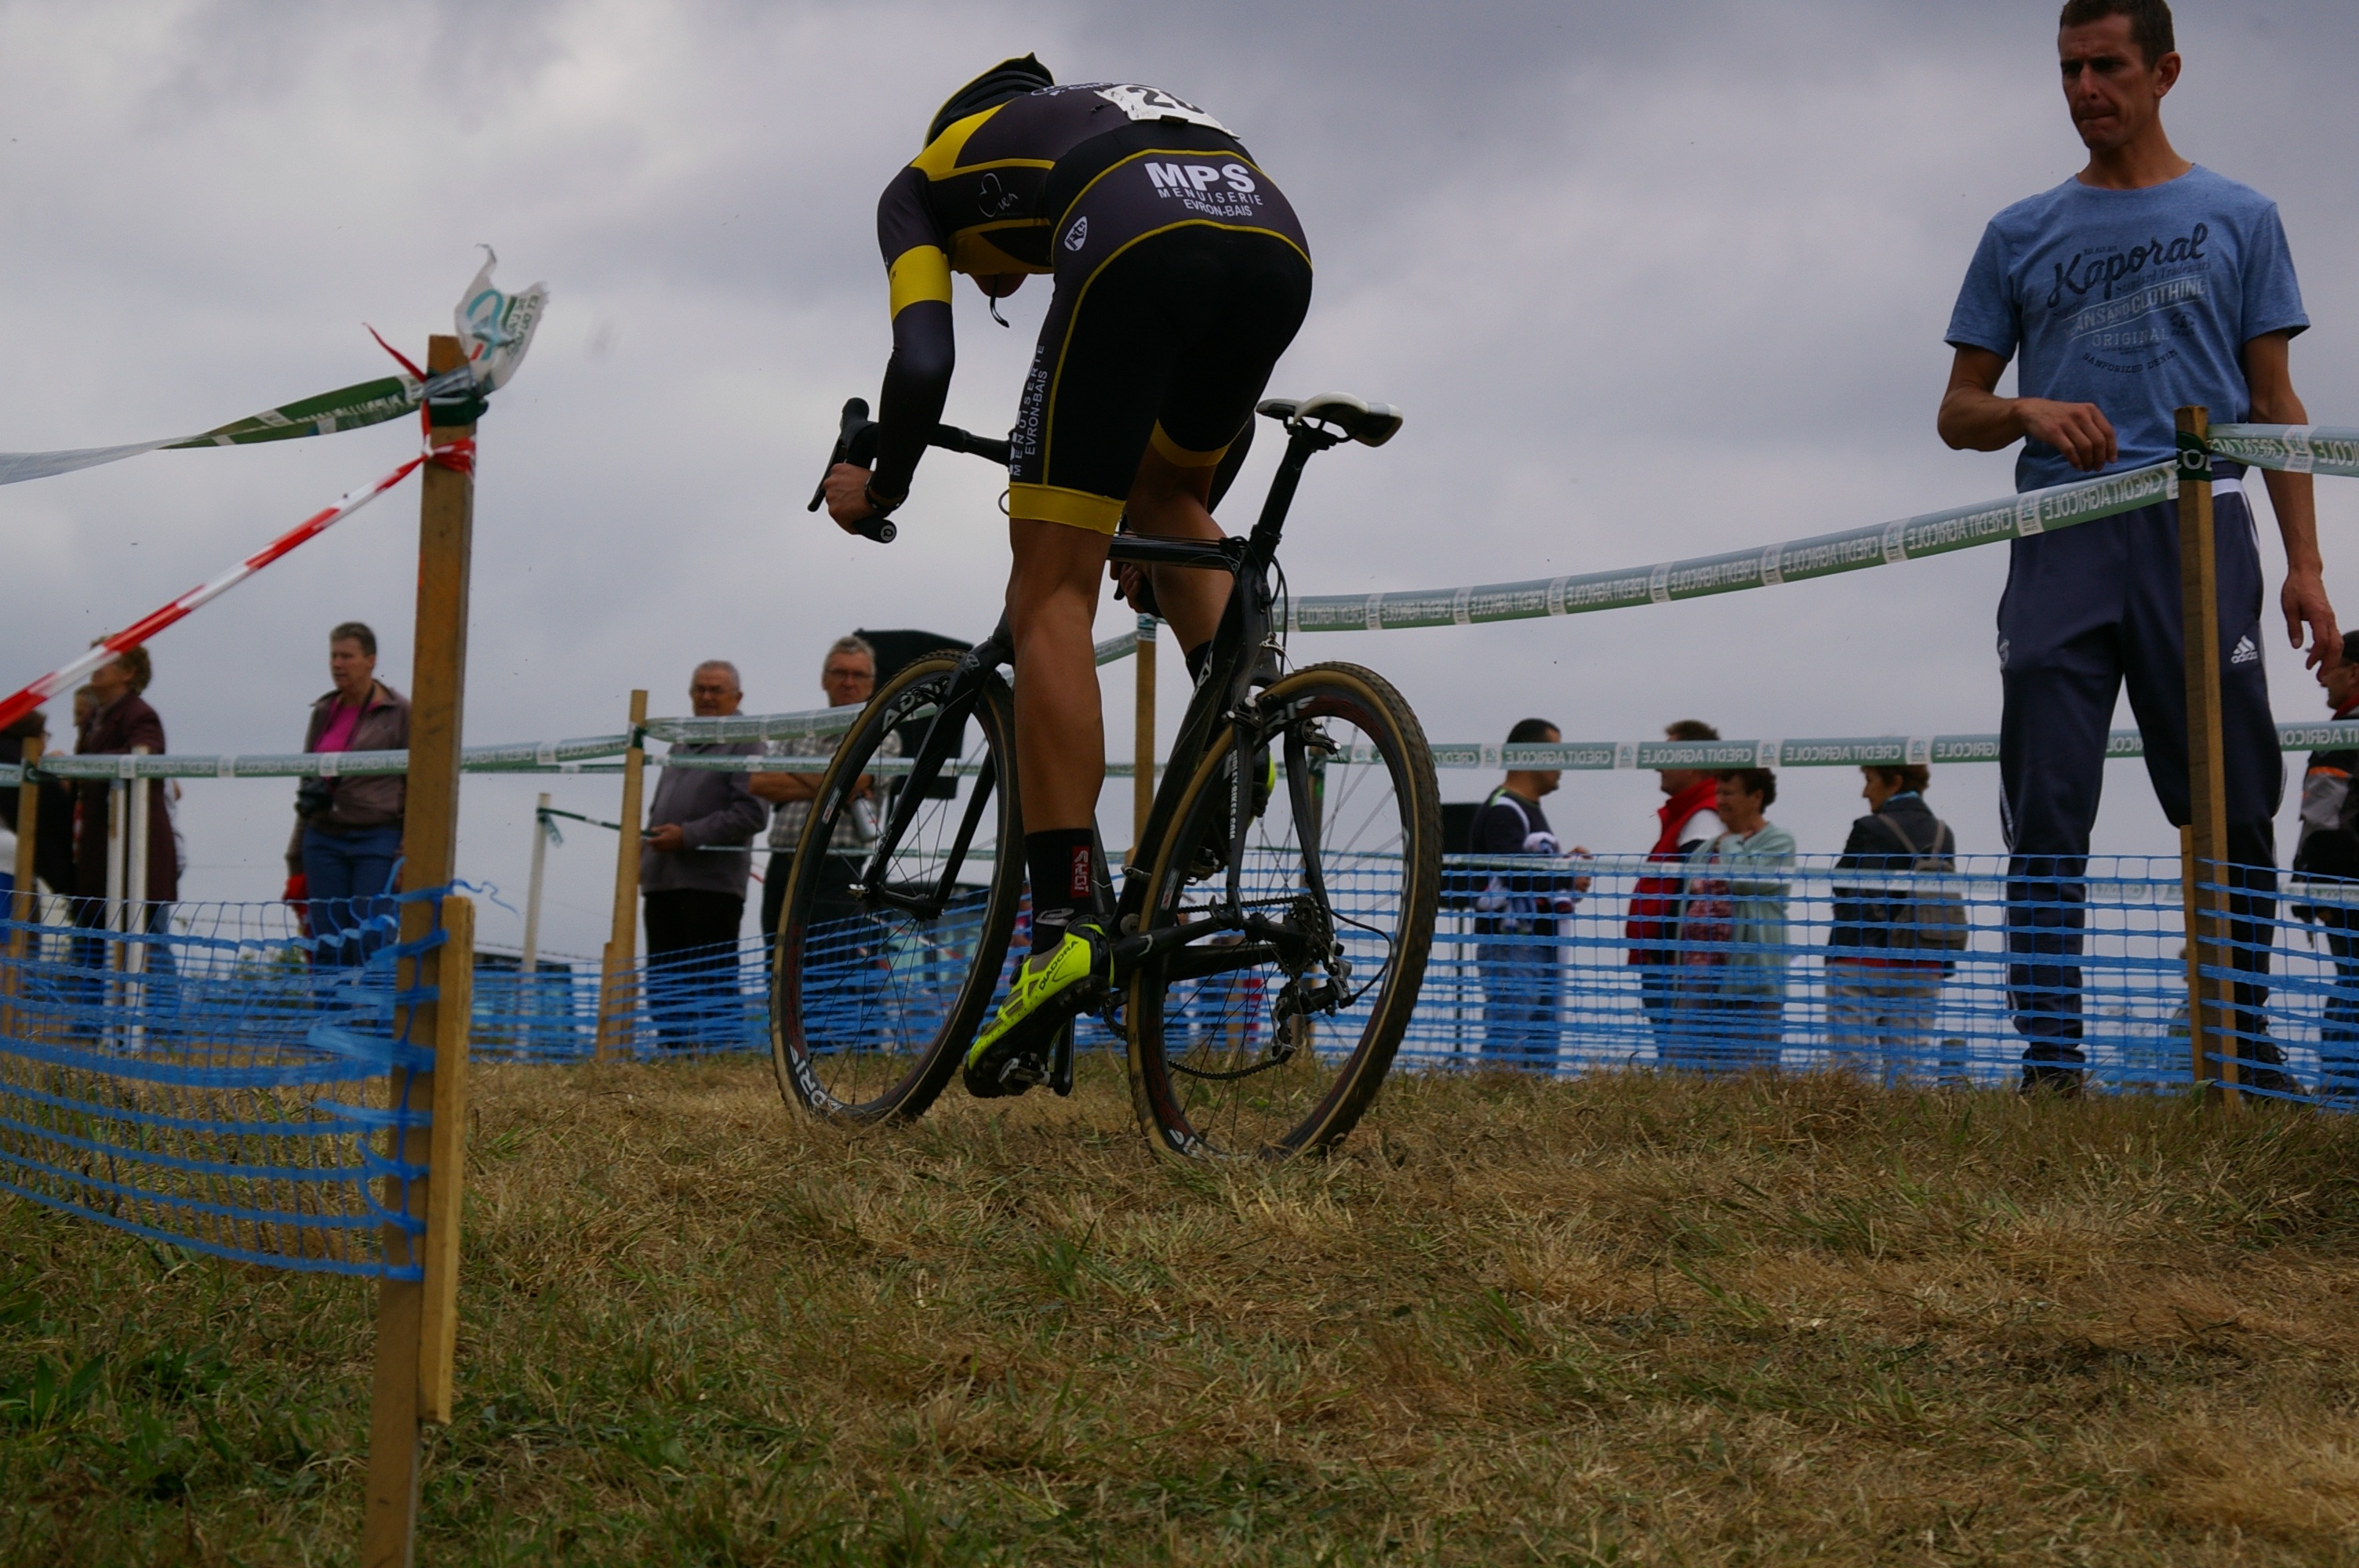
sport, bicycle, bike, vehicle, extreme sport, sports equipment, mountain bike, cycling, race, sports, racing, cyclocross, cyclo, meral, road cycling, land vehicle, cycle sport, cyclo cross bicycle, cyclo cross, bicycle racing, road bicycle, endurance sports, racing bicycle, road bicycle racing, duathlon